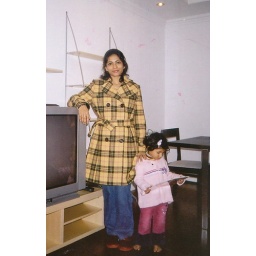
We'd just moved into out apartment in Shanghai - which explains the bare shelves and walls